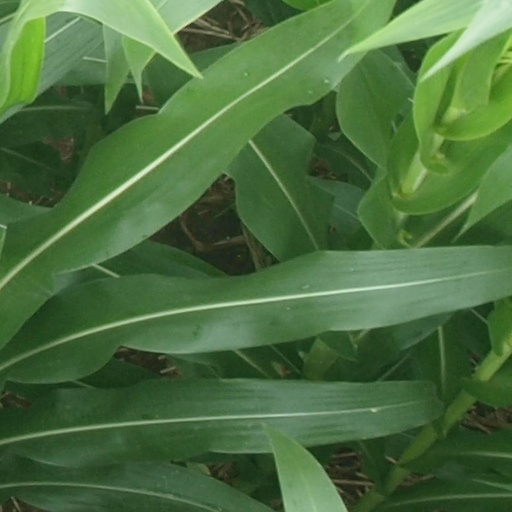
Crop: maize; corn